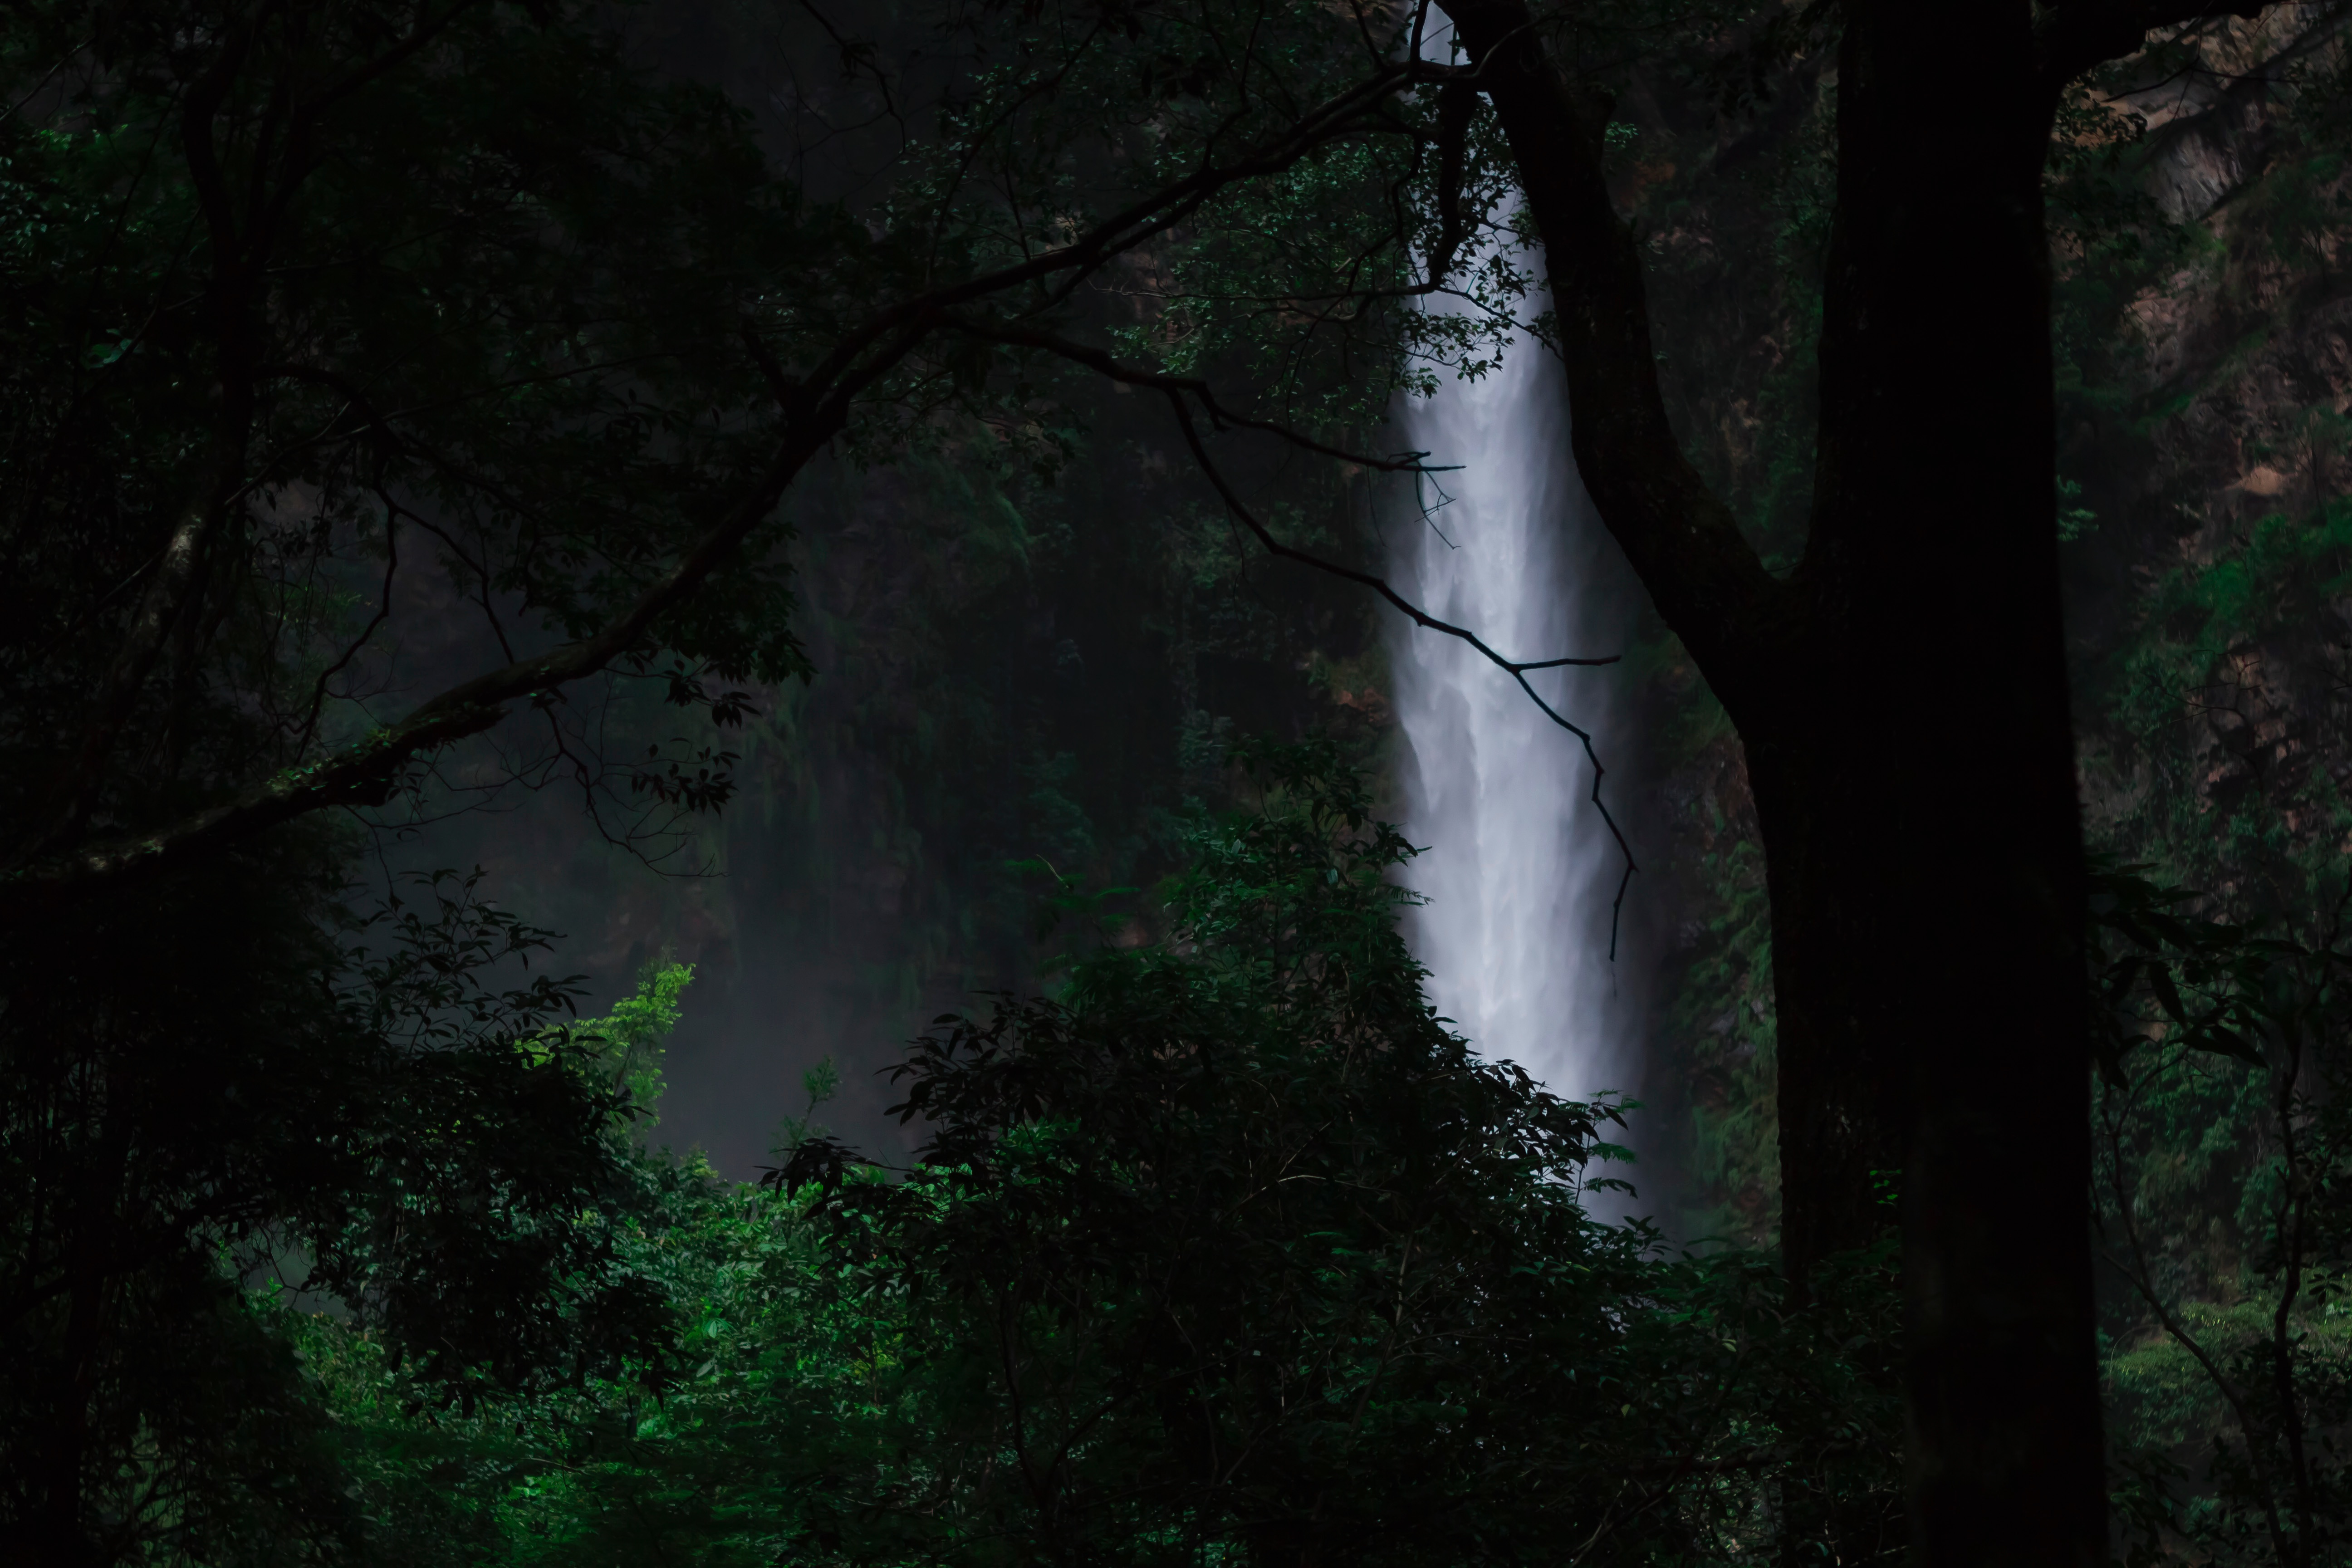
tree, nature, forest, mist, night, sunlight, jungle, darkness, moonlight, rainforest, woodland, habitat, screenshot, old growth forest, natural environment, atmospheric phenomenon, computer wallpaper